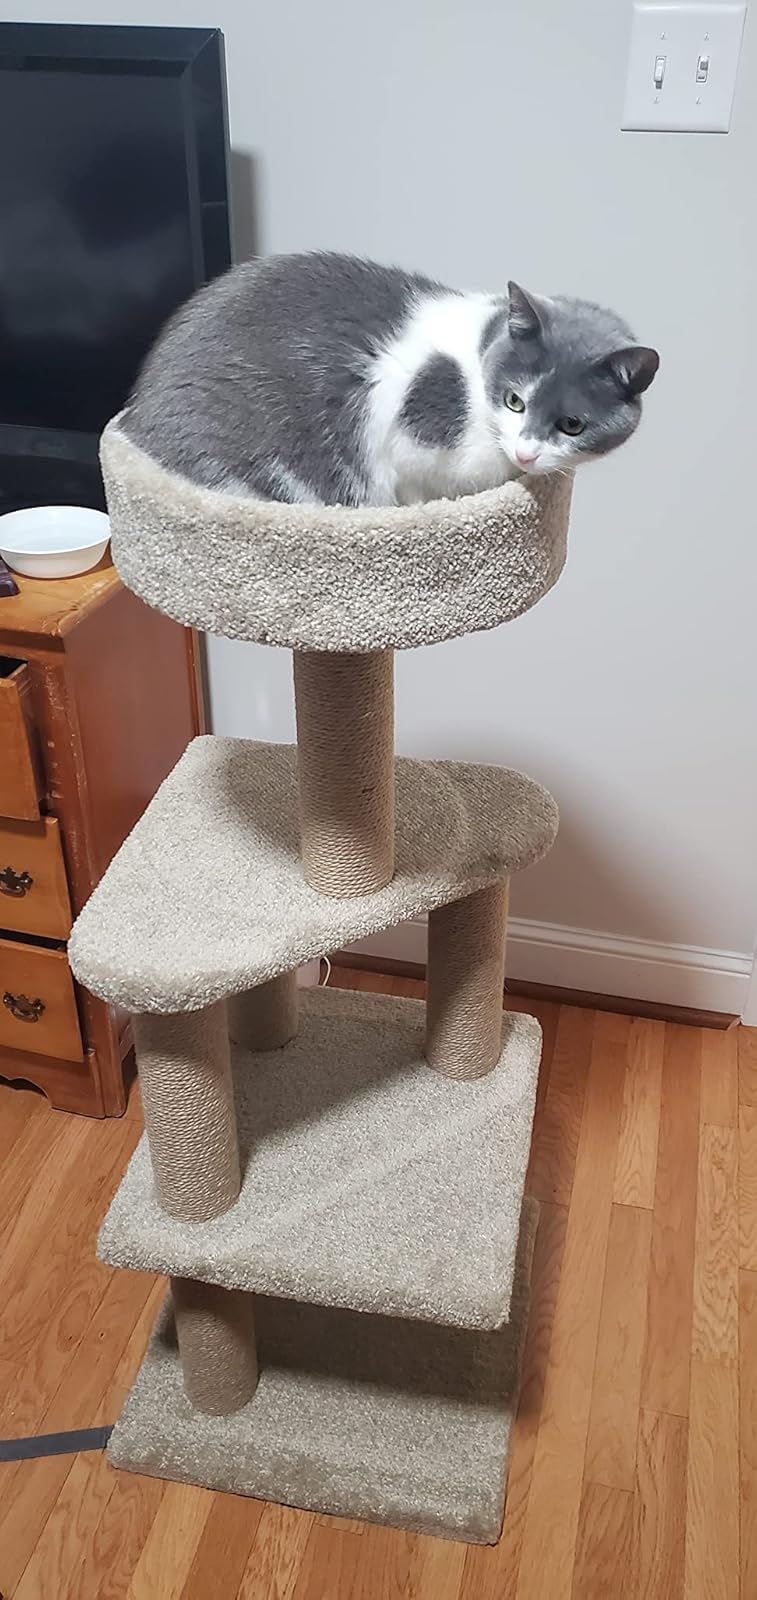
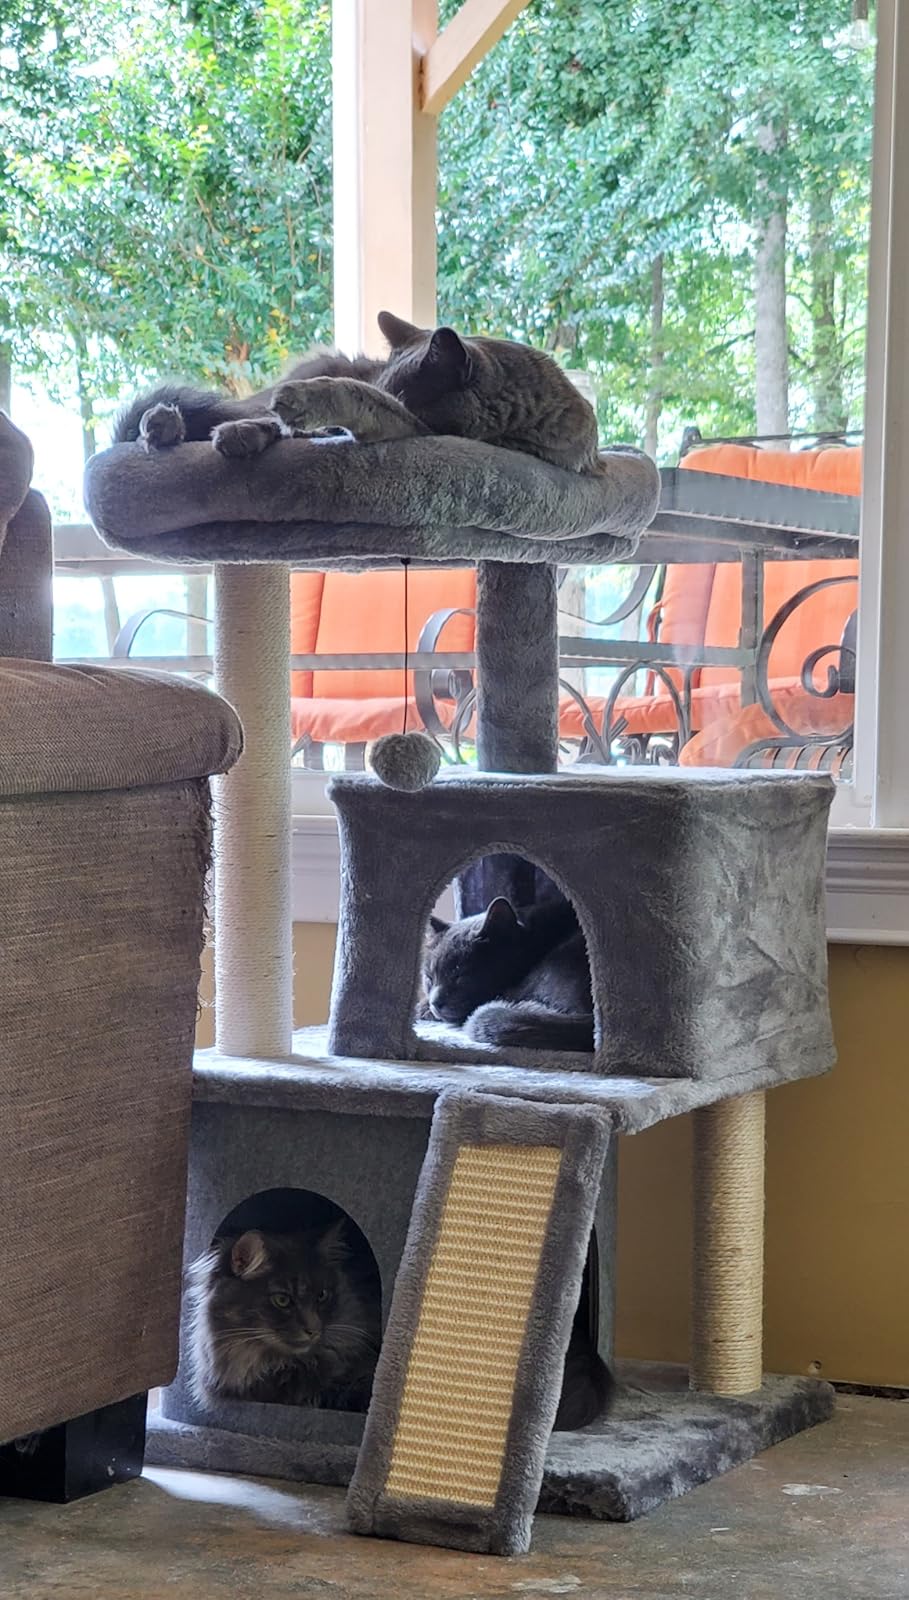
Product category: items_cat tree
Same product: no